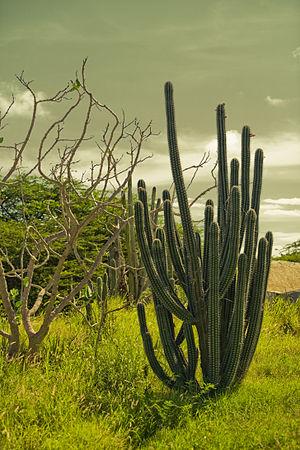
Stenocereus griseus est une espèce de cactus columnaire.
Maracaibo ou Maracaïbo est une ville du Venezuela et la capitale de l'État de Zulia. Elle est située à l'entrée du lac Maracaibo, à 514 km à l'ouest de Caracas. La population de son aire urbaine était estimée à 1 551 539 habitants en 2011. Maracaibo, dont l'économie repose sur l'exploitation du pétrole du lac Maracaibo, est la deuxième plus grande ville du Venezuela après la capitale.